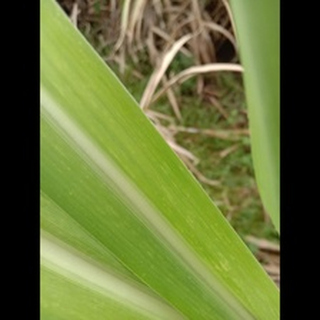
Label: sugarcane_mosaic